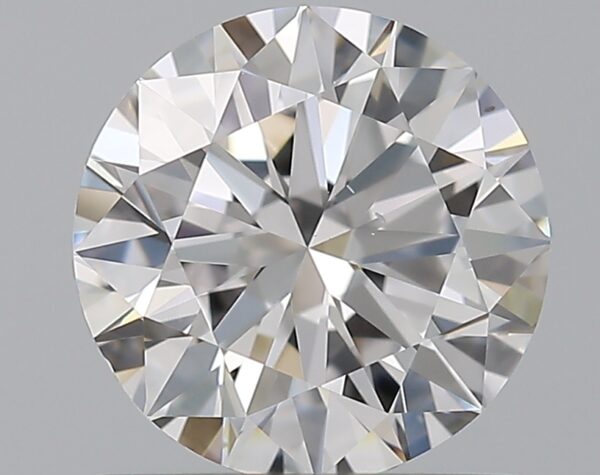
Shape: round
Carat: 1
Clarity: VS2
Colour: D
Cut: EX
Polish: EX
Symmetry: EX
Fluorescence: M
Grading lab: GIA
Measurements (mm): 6.35 x 6.4 x 3.92